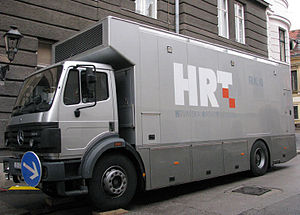
Kroatisk Radio Television
Kroatisk Radio Television er en kroatisk public service selskab. Der driver flere radio- og tv-kanaler over en indenlandsk sendenet samt satellit. I 2011 var mere end 80% af HRT omsætning kom fra broadcast brugerbetaling med hver husstand i Kroatien forpligtet til at betale 79 HRK om måneden for et enkelt fjernsyn, mens resten udgøres af reklamer